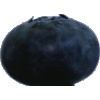
Label: Blueberry 1